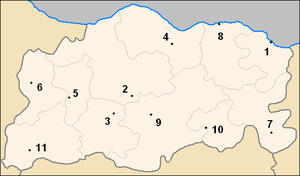
carte des obchtini (municipalités) de l'oblast de Pleven, en Bulgarie Auteurs
L'oblast de Pleven est l'un des 28 oblasti de Bulgarie. Son chef-lieu est la ville de Pleven.